Chris Oyakhilome

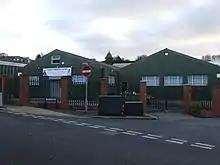

Oyakhilome's ministry began while he was a student on campus at Ambrose Alli University. As an undergraduate, he founded a youth ministry called Youth For Christ, which became the largest fellowship at Bendel State University. In one of his services, Oyakhilome gave an account of how the Vice Chancellor at the time attended his service once on Campus.